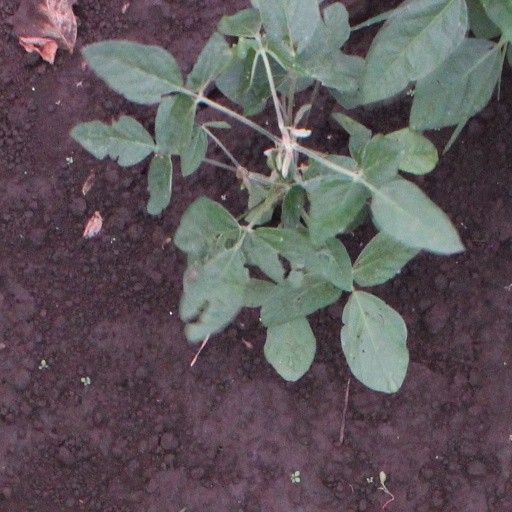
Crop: soybean